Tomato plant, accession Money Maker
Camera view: bottom (45 deg); turntable rotation: 180 degrees
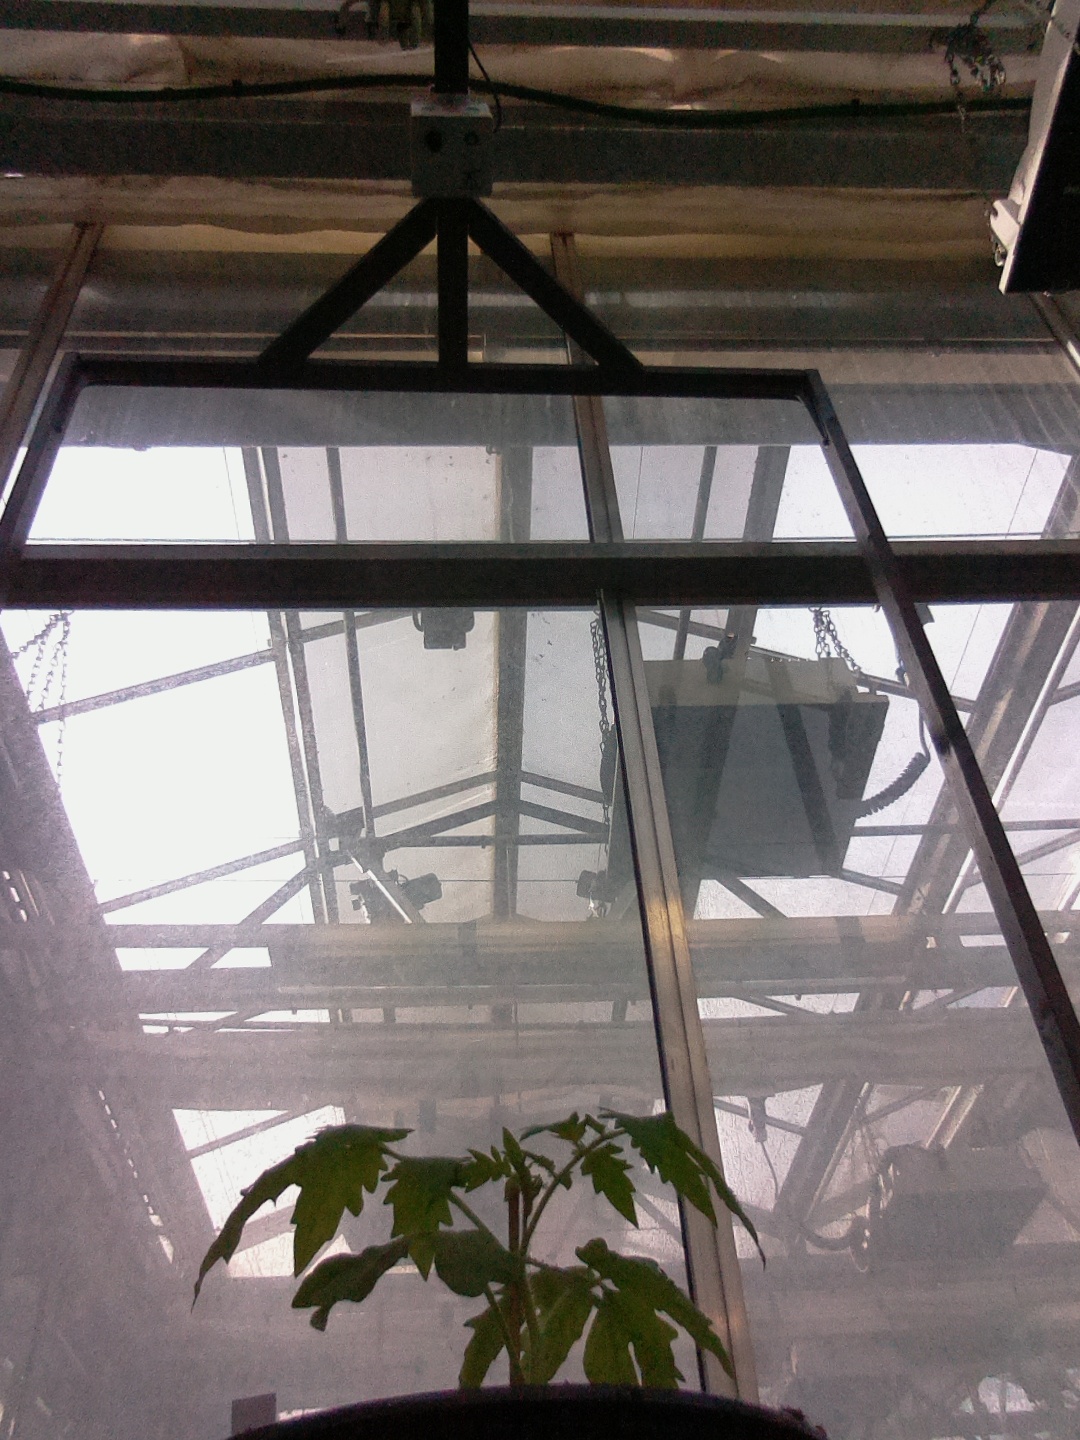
BBCH growth stage 13: 6 of true leaves visible